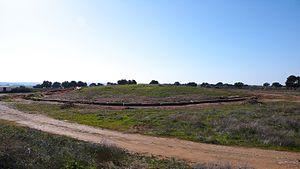
Cette liste non exhaustive recense les principaux sites mégalithiques d'Andalousie, en Espagne.